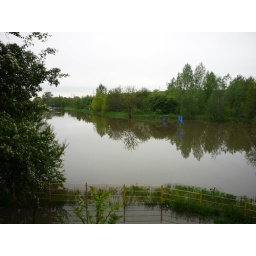
flood on ring road in Kedzierzyn, picture taken from rail bank near rail bridge (invisible on right)